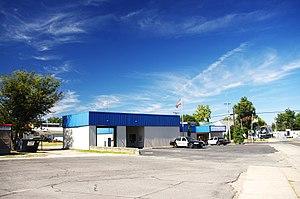
La ville de Brookport est située dans le comté de Massac, dans l’État de l’Illinois, aux États-Unis. Sa population s’élevait à 984 habitants lors du recensement de 2010, estimée à 928 habitants en 2016.